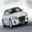
Label: automobile